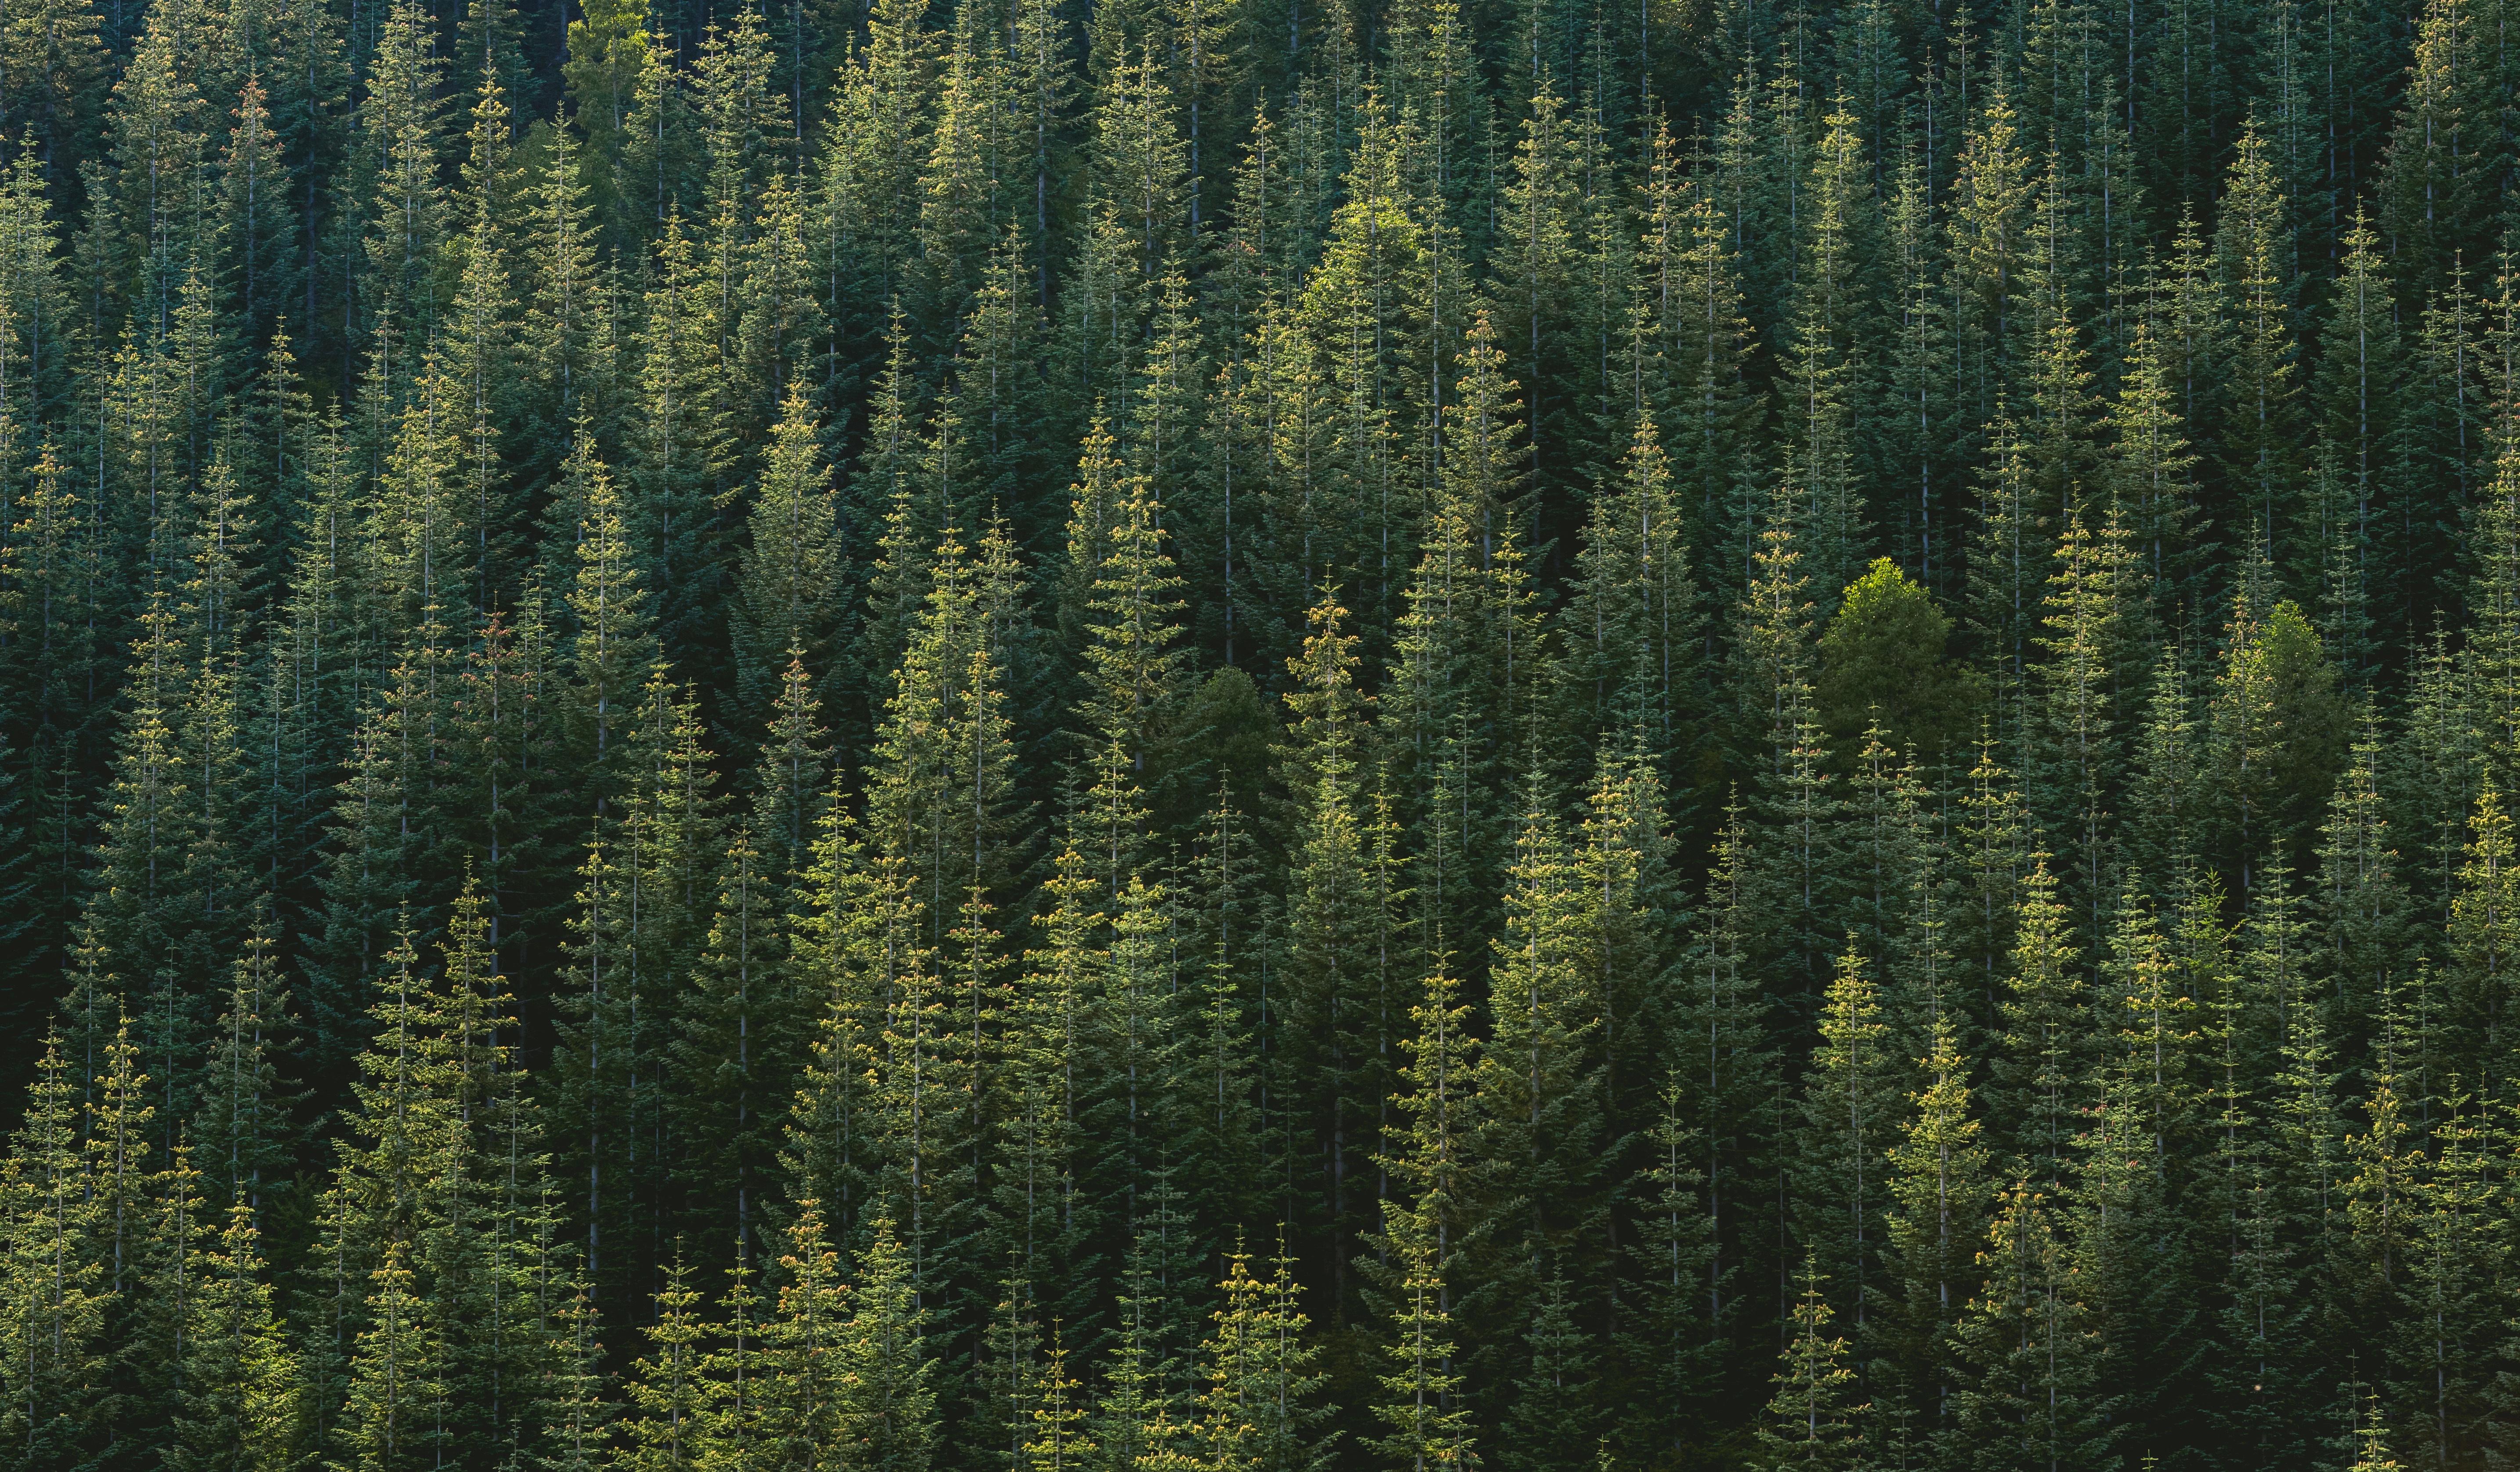
tree, forest, grass, wilderness, plant, wood, sunlight, leaf, pine, green, fir, pine tree, spruce, vegetation, rainforest, wetland, woodland, habitat, ecosystem, biome, old growth forest, natural environment, grass family, woody plant, temperate broadleaf and mixed forest, temperate coniferous forest, land plant